Teanu (island)

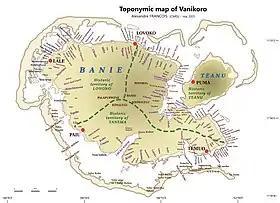
Toponymic map of Vanikoro I., showing the main islands Banie and Teanu.

Teanu (or Tevai) is the second largest island of the Vanikoro group, in Temotu Province, Solomon Islands. It is located northeast of the main island of the group, Banie.